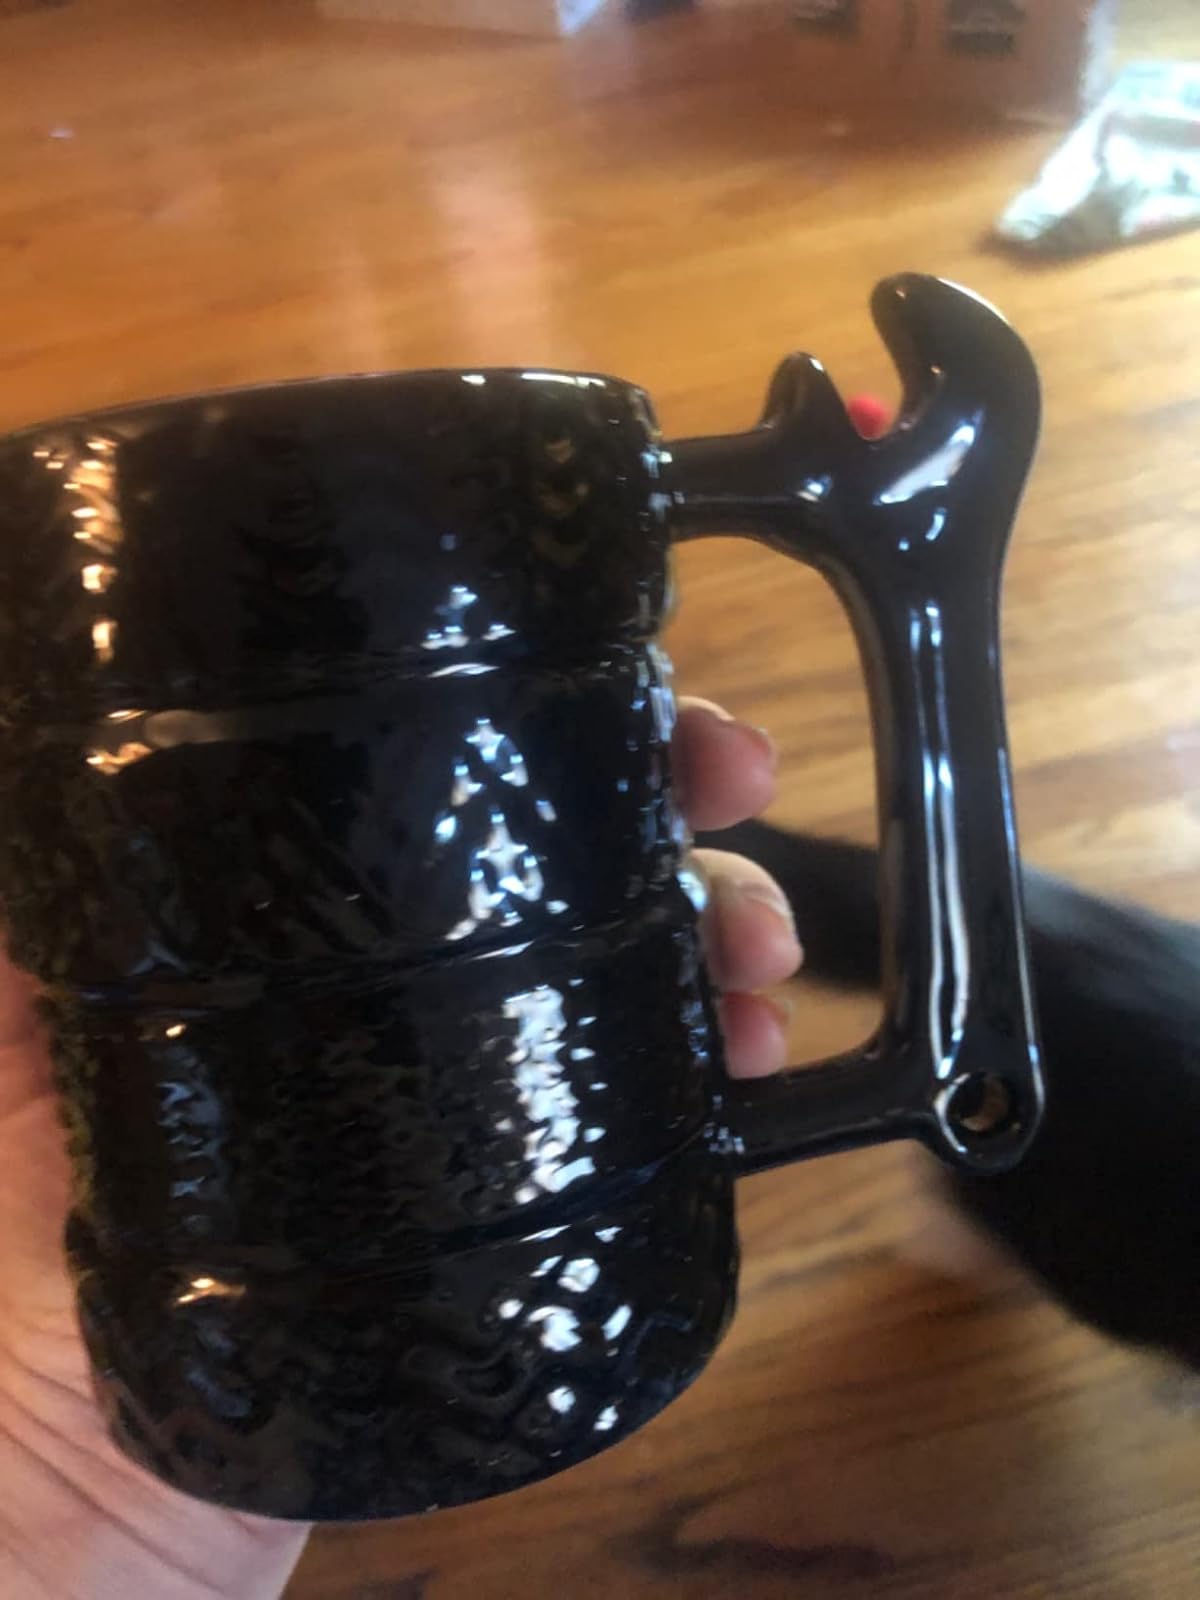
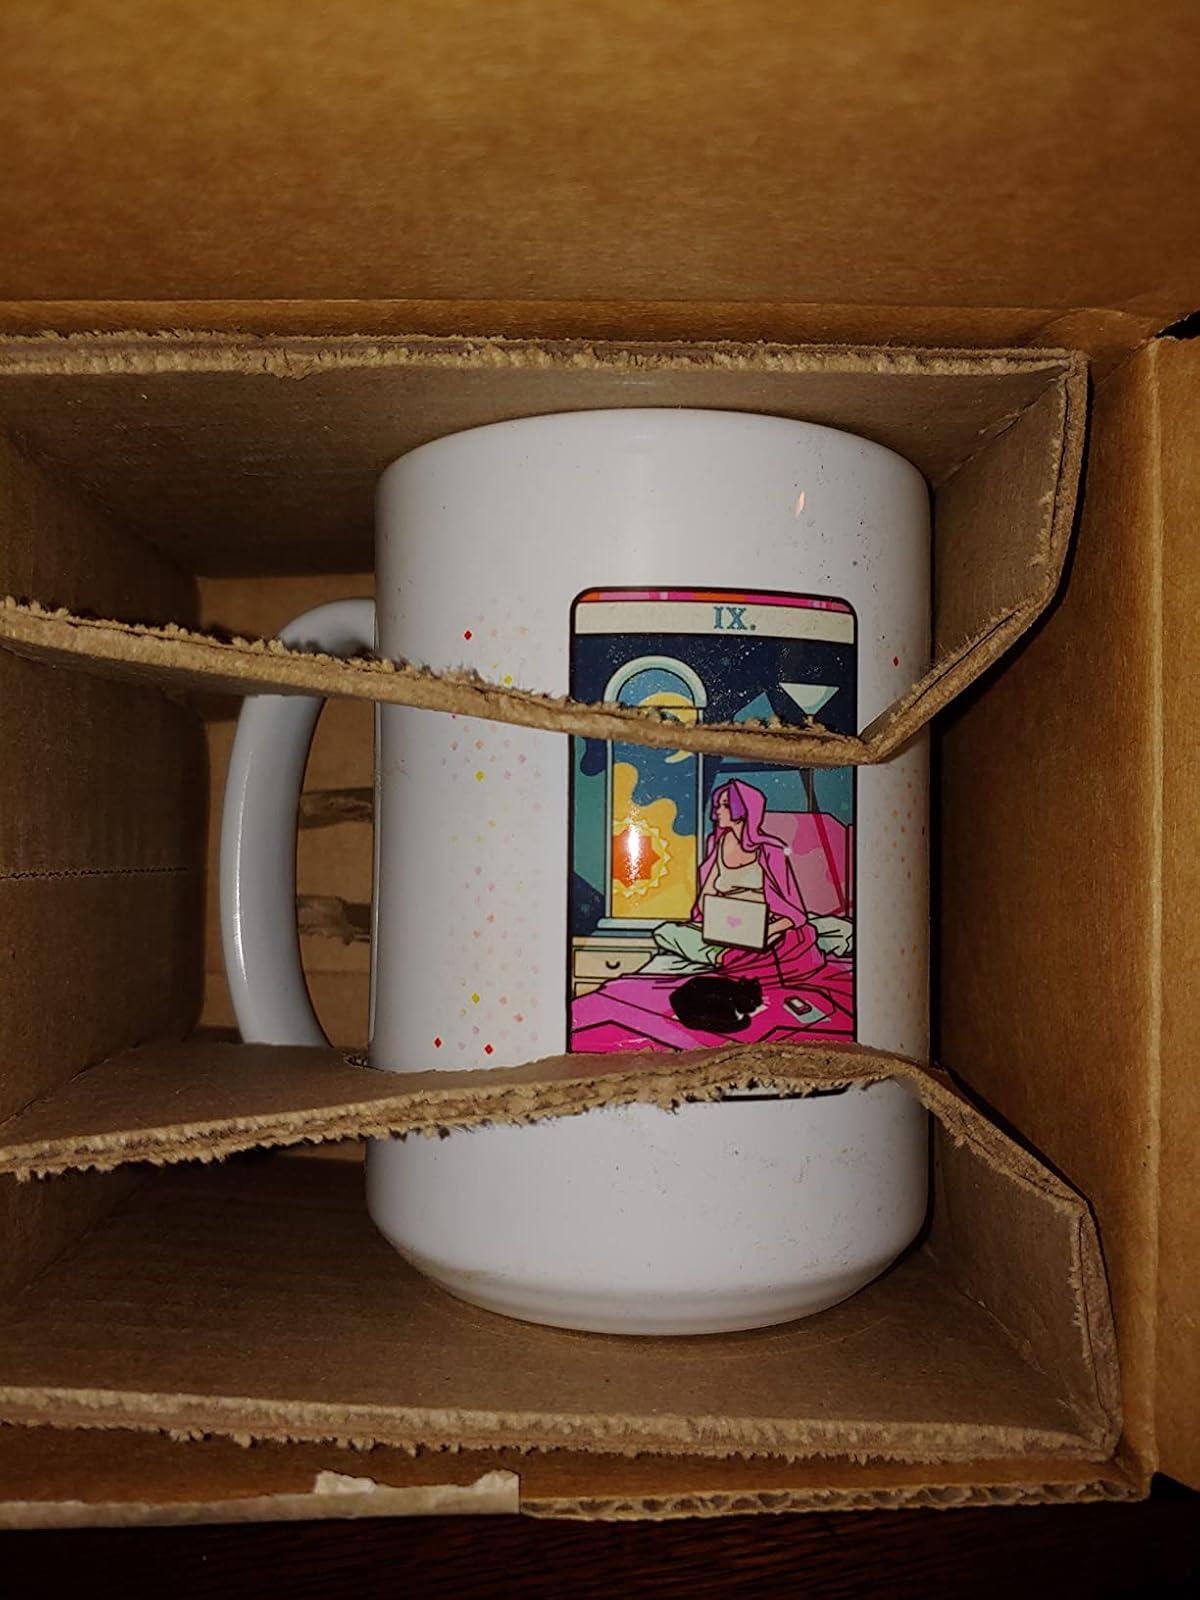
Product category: items_mug
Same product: no